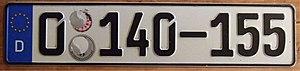
En Allemagne, les plaques d'immatriculation diplomatiques pour véhicules automobiles sont attribuées aux détenteurs de documents diplomatiques et elles diffèrent dans leur construction des plaques d'immatriculation dites ordinaires.